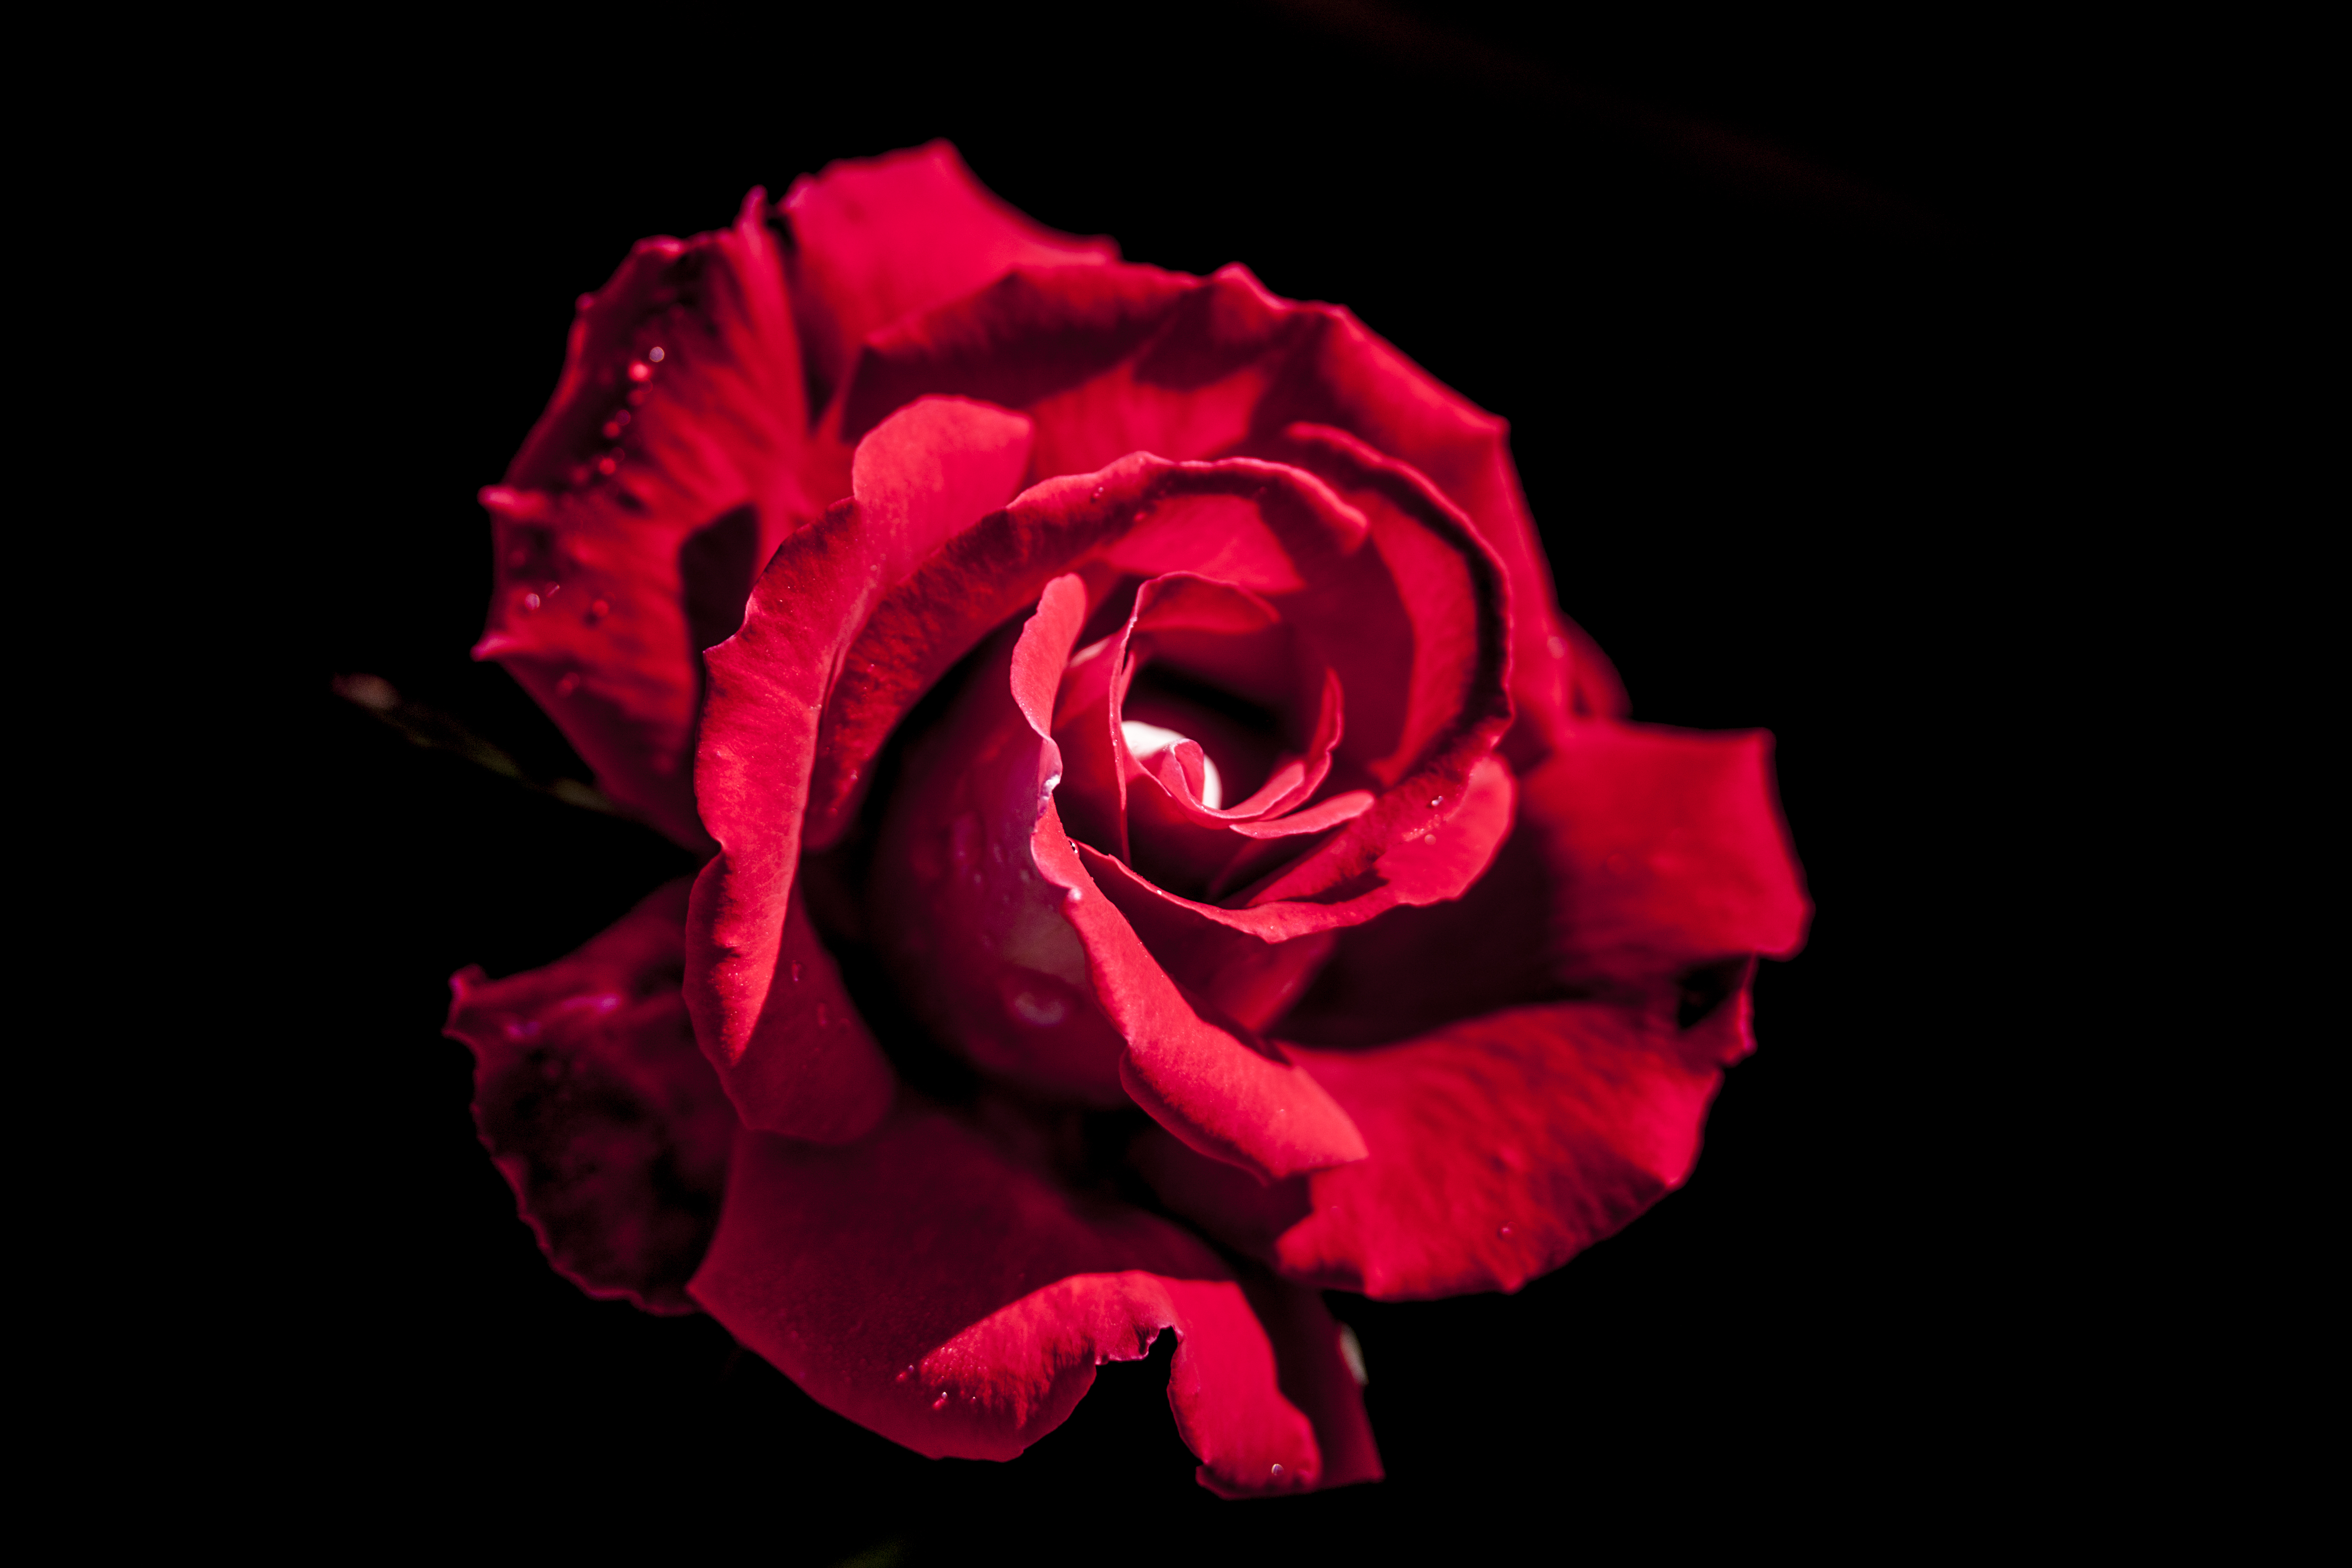
black and white, plant, flower, petal, rose, red, darkness, pink, uk, peterborough, macro photography, flowering plant, garden roses, rose family, still life photography, plant stem, land plant, rose order